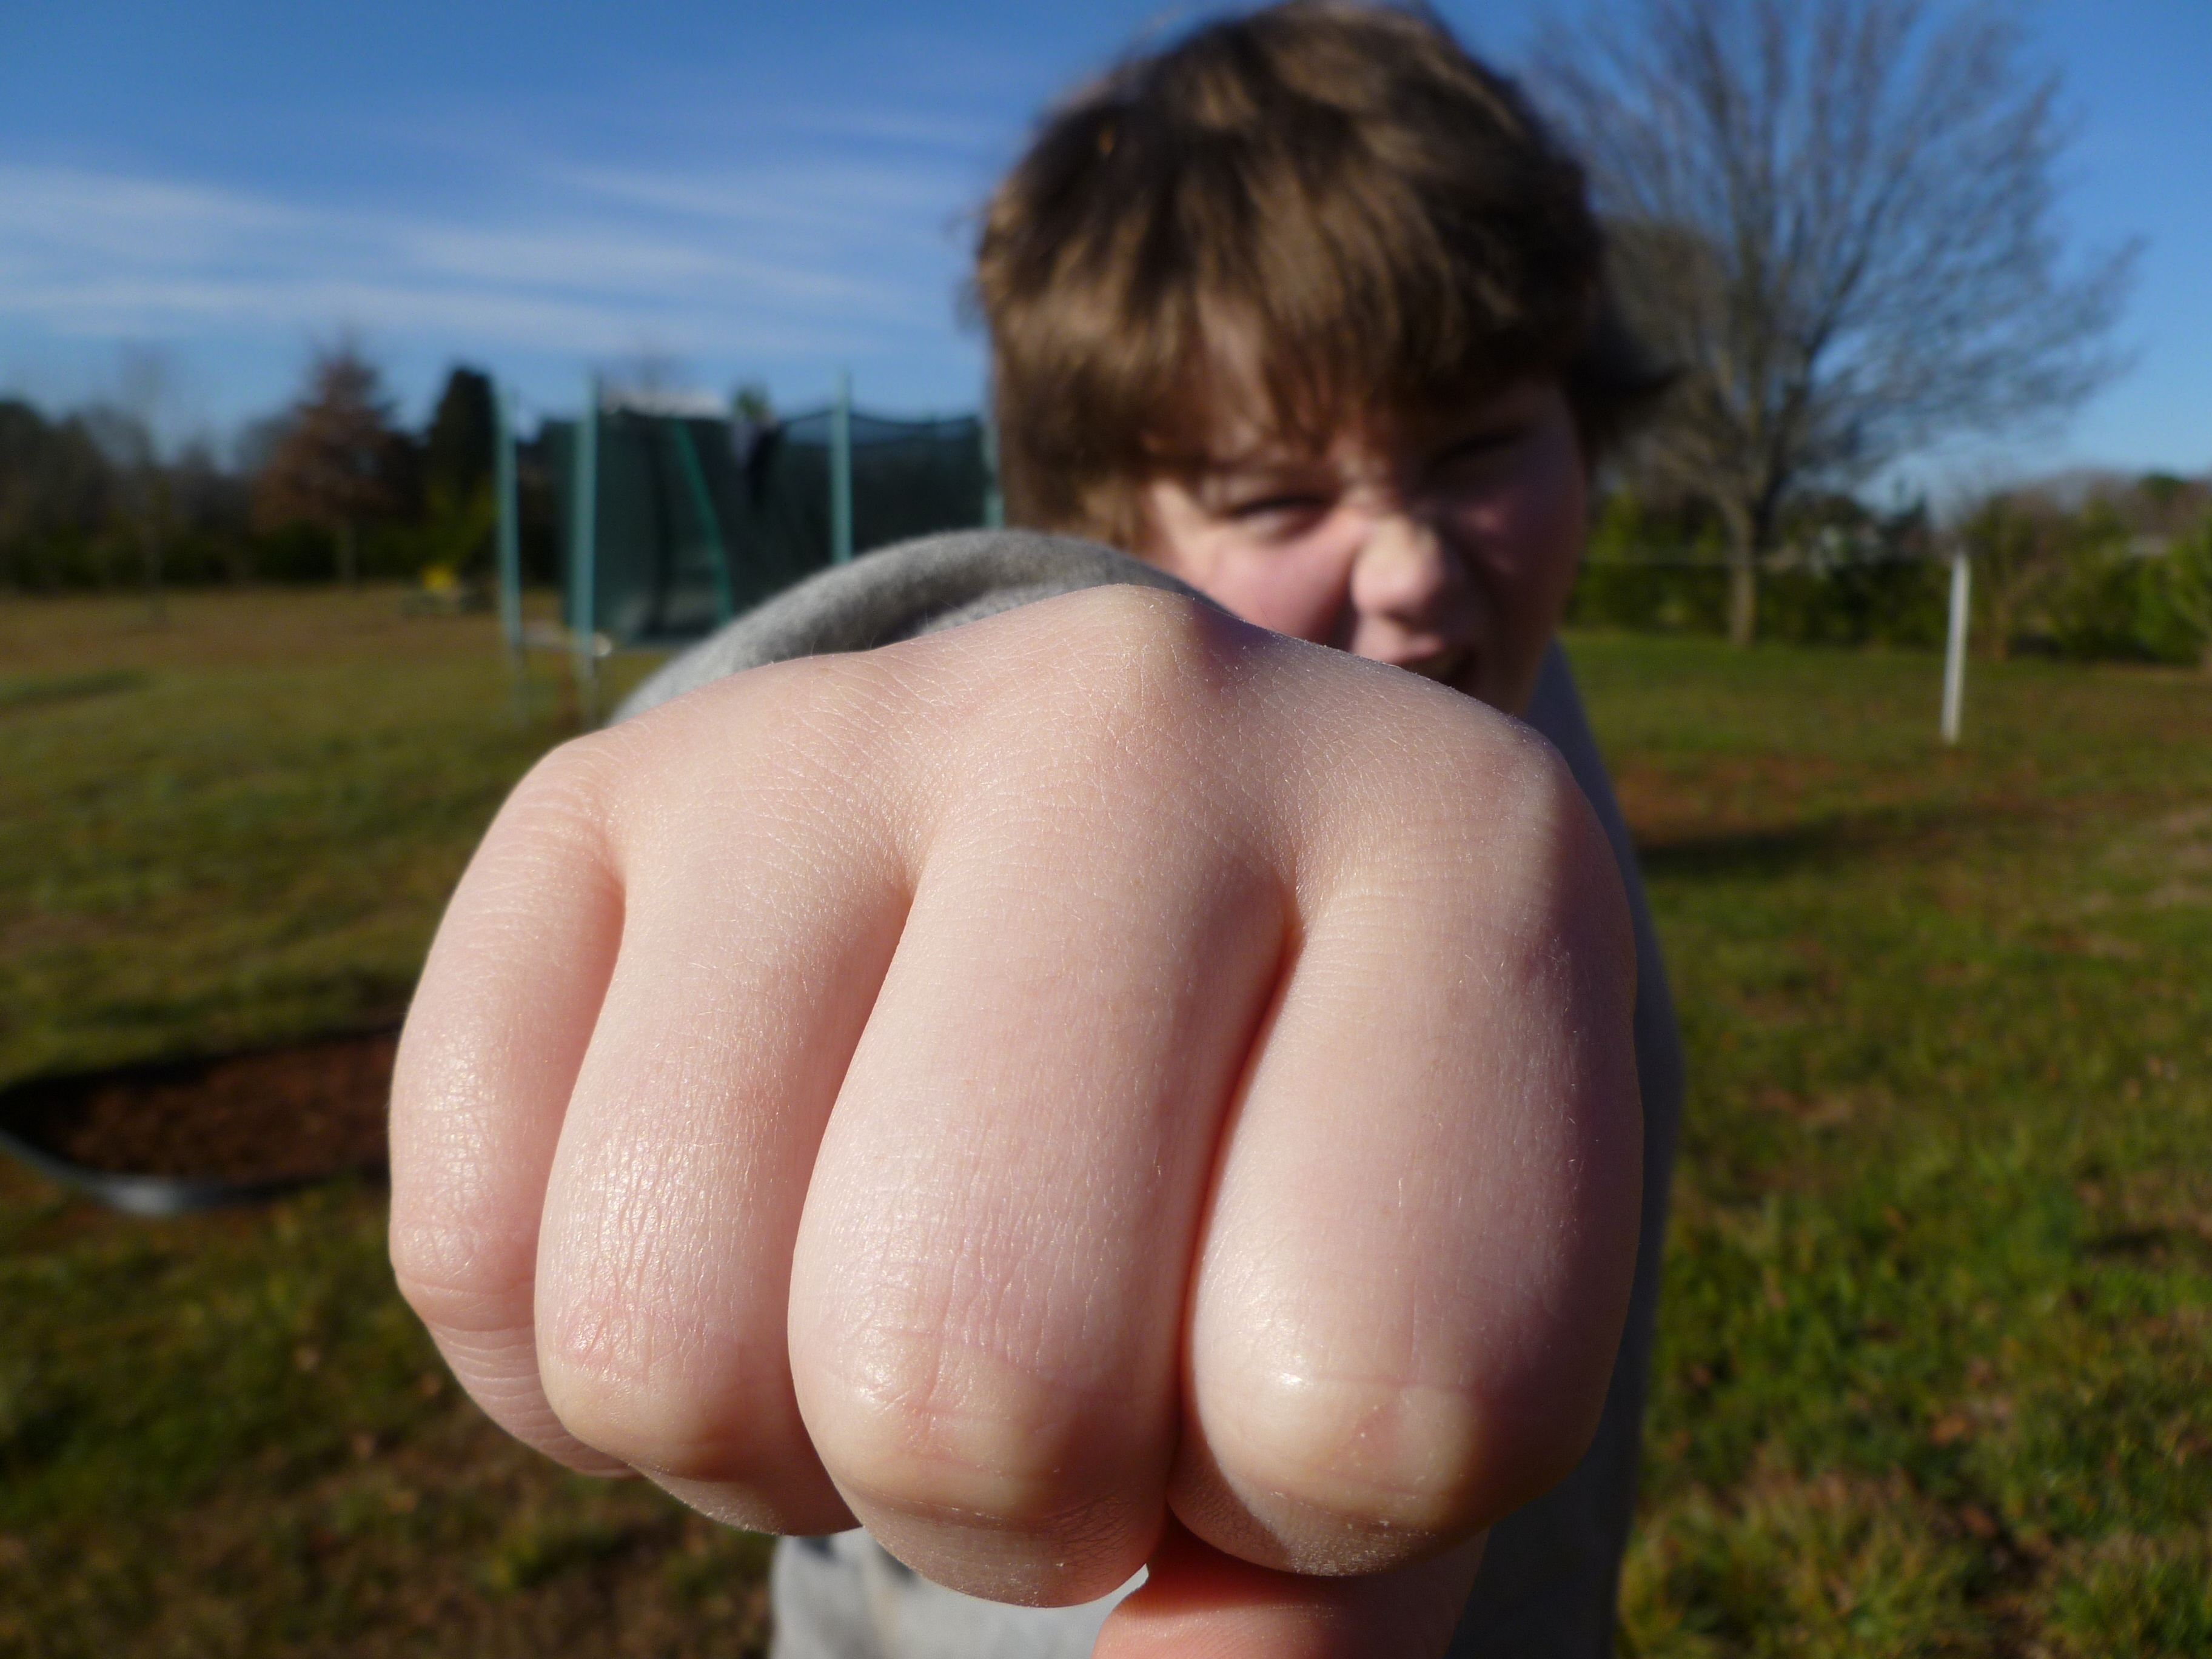
hand, grass, person, girl, hair, boy, male, leg, finger, child, gesture, aggression, teenager, human body, fist, outside, power, infant, toddler, skin, blond, independence, interaction, sense, fist bump, human positions